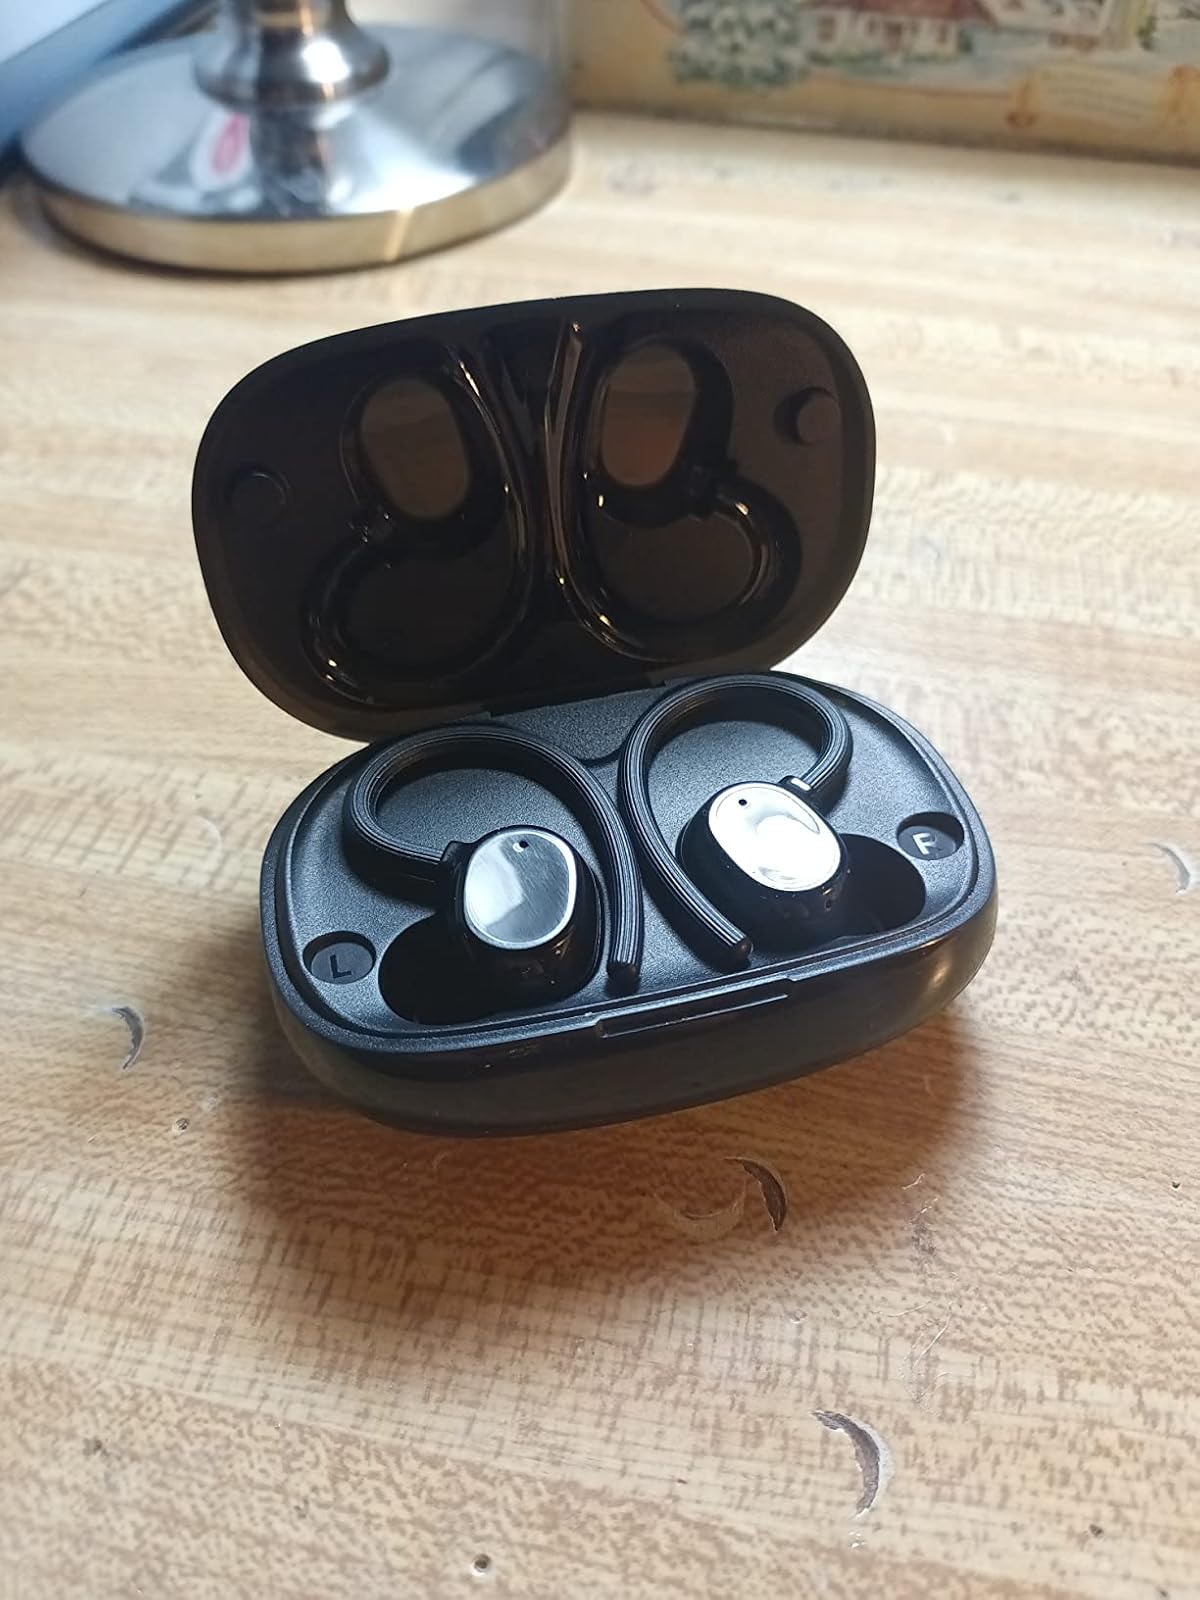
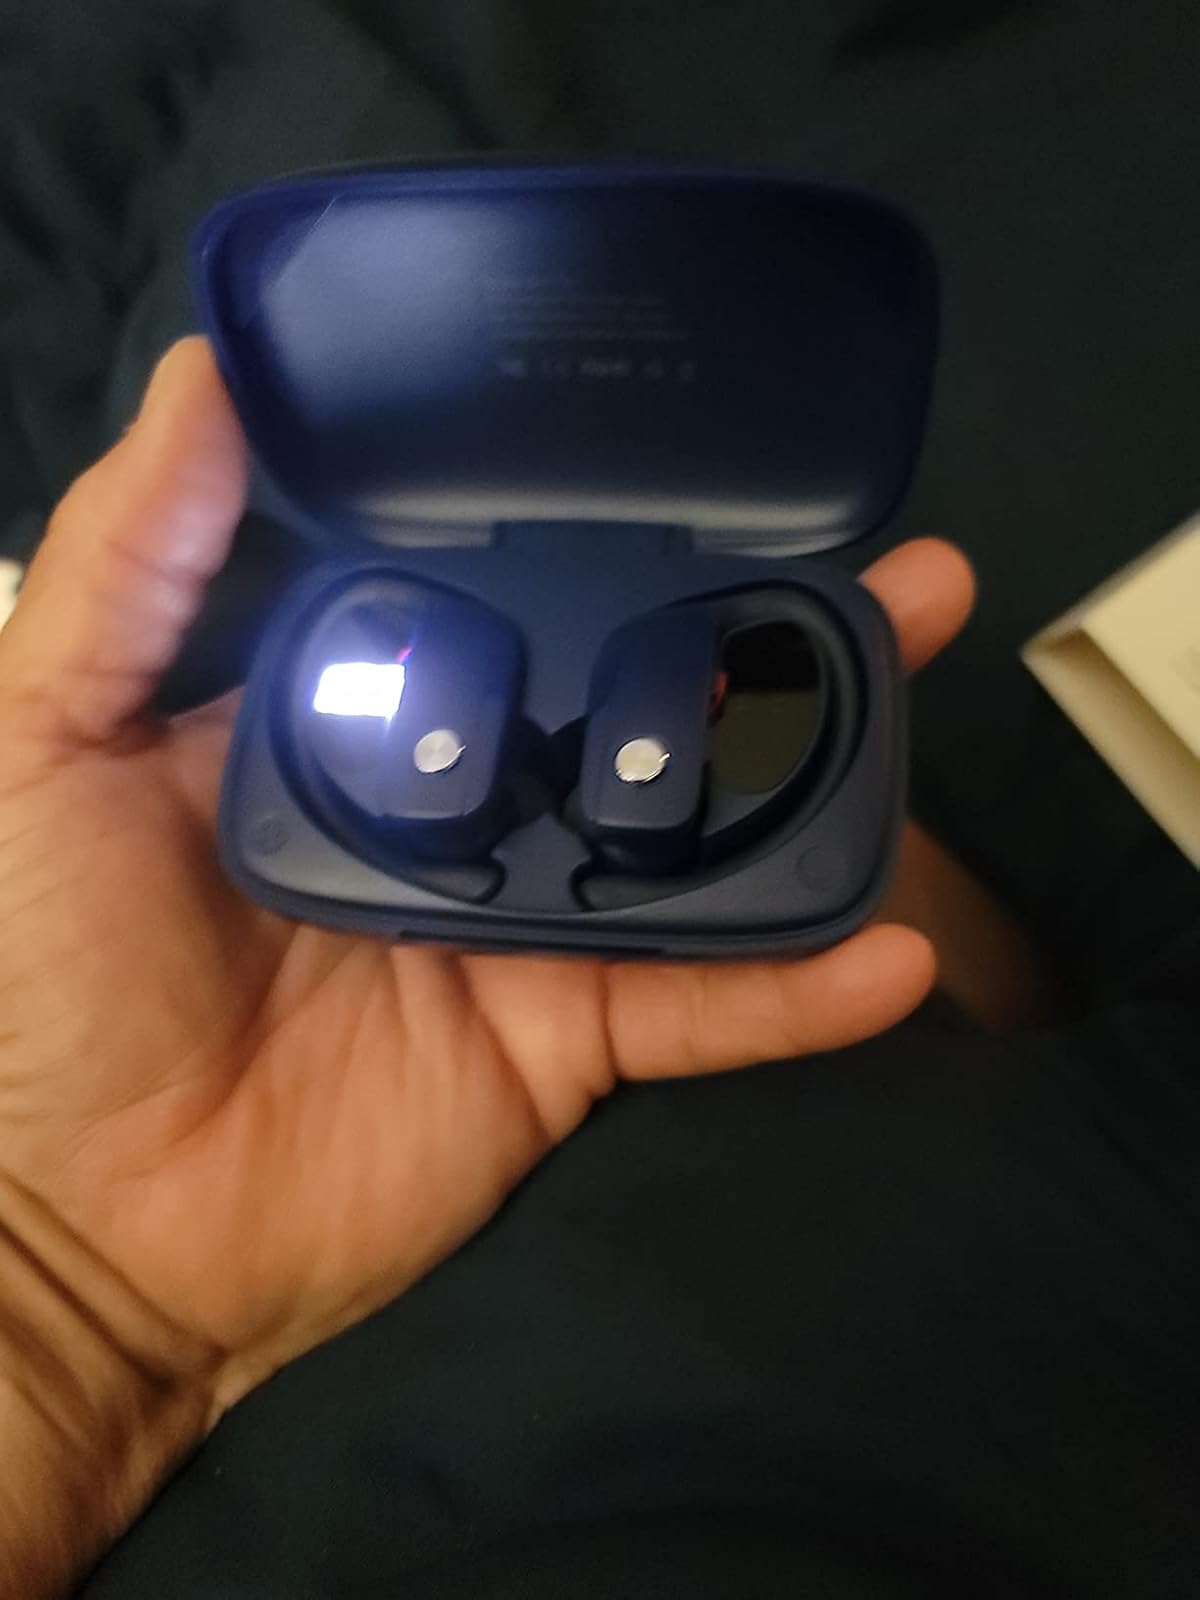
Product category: earbuds
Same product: no